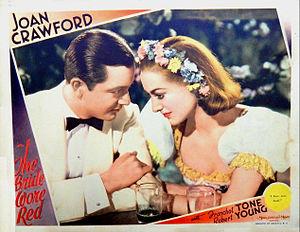
L'Inconnue du palace est un film américain réalisé par Dorothy Arzner, sorti en 1937.